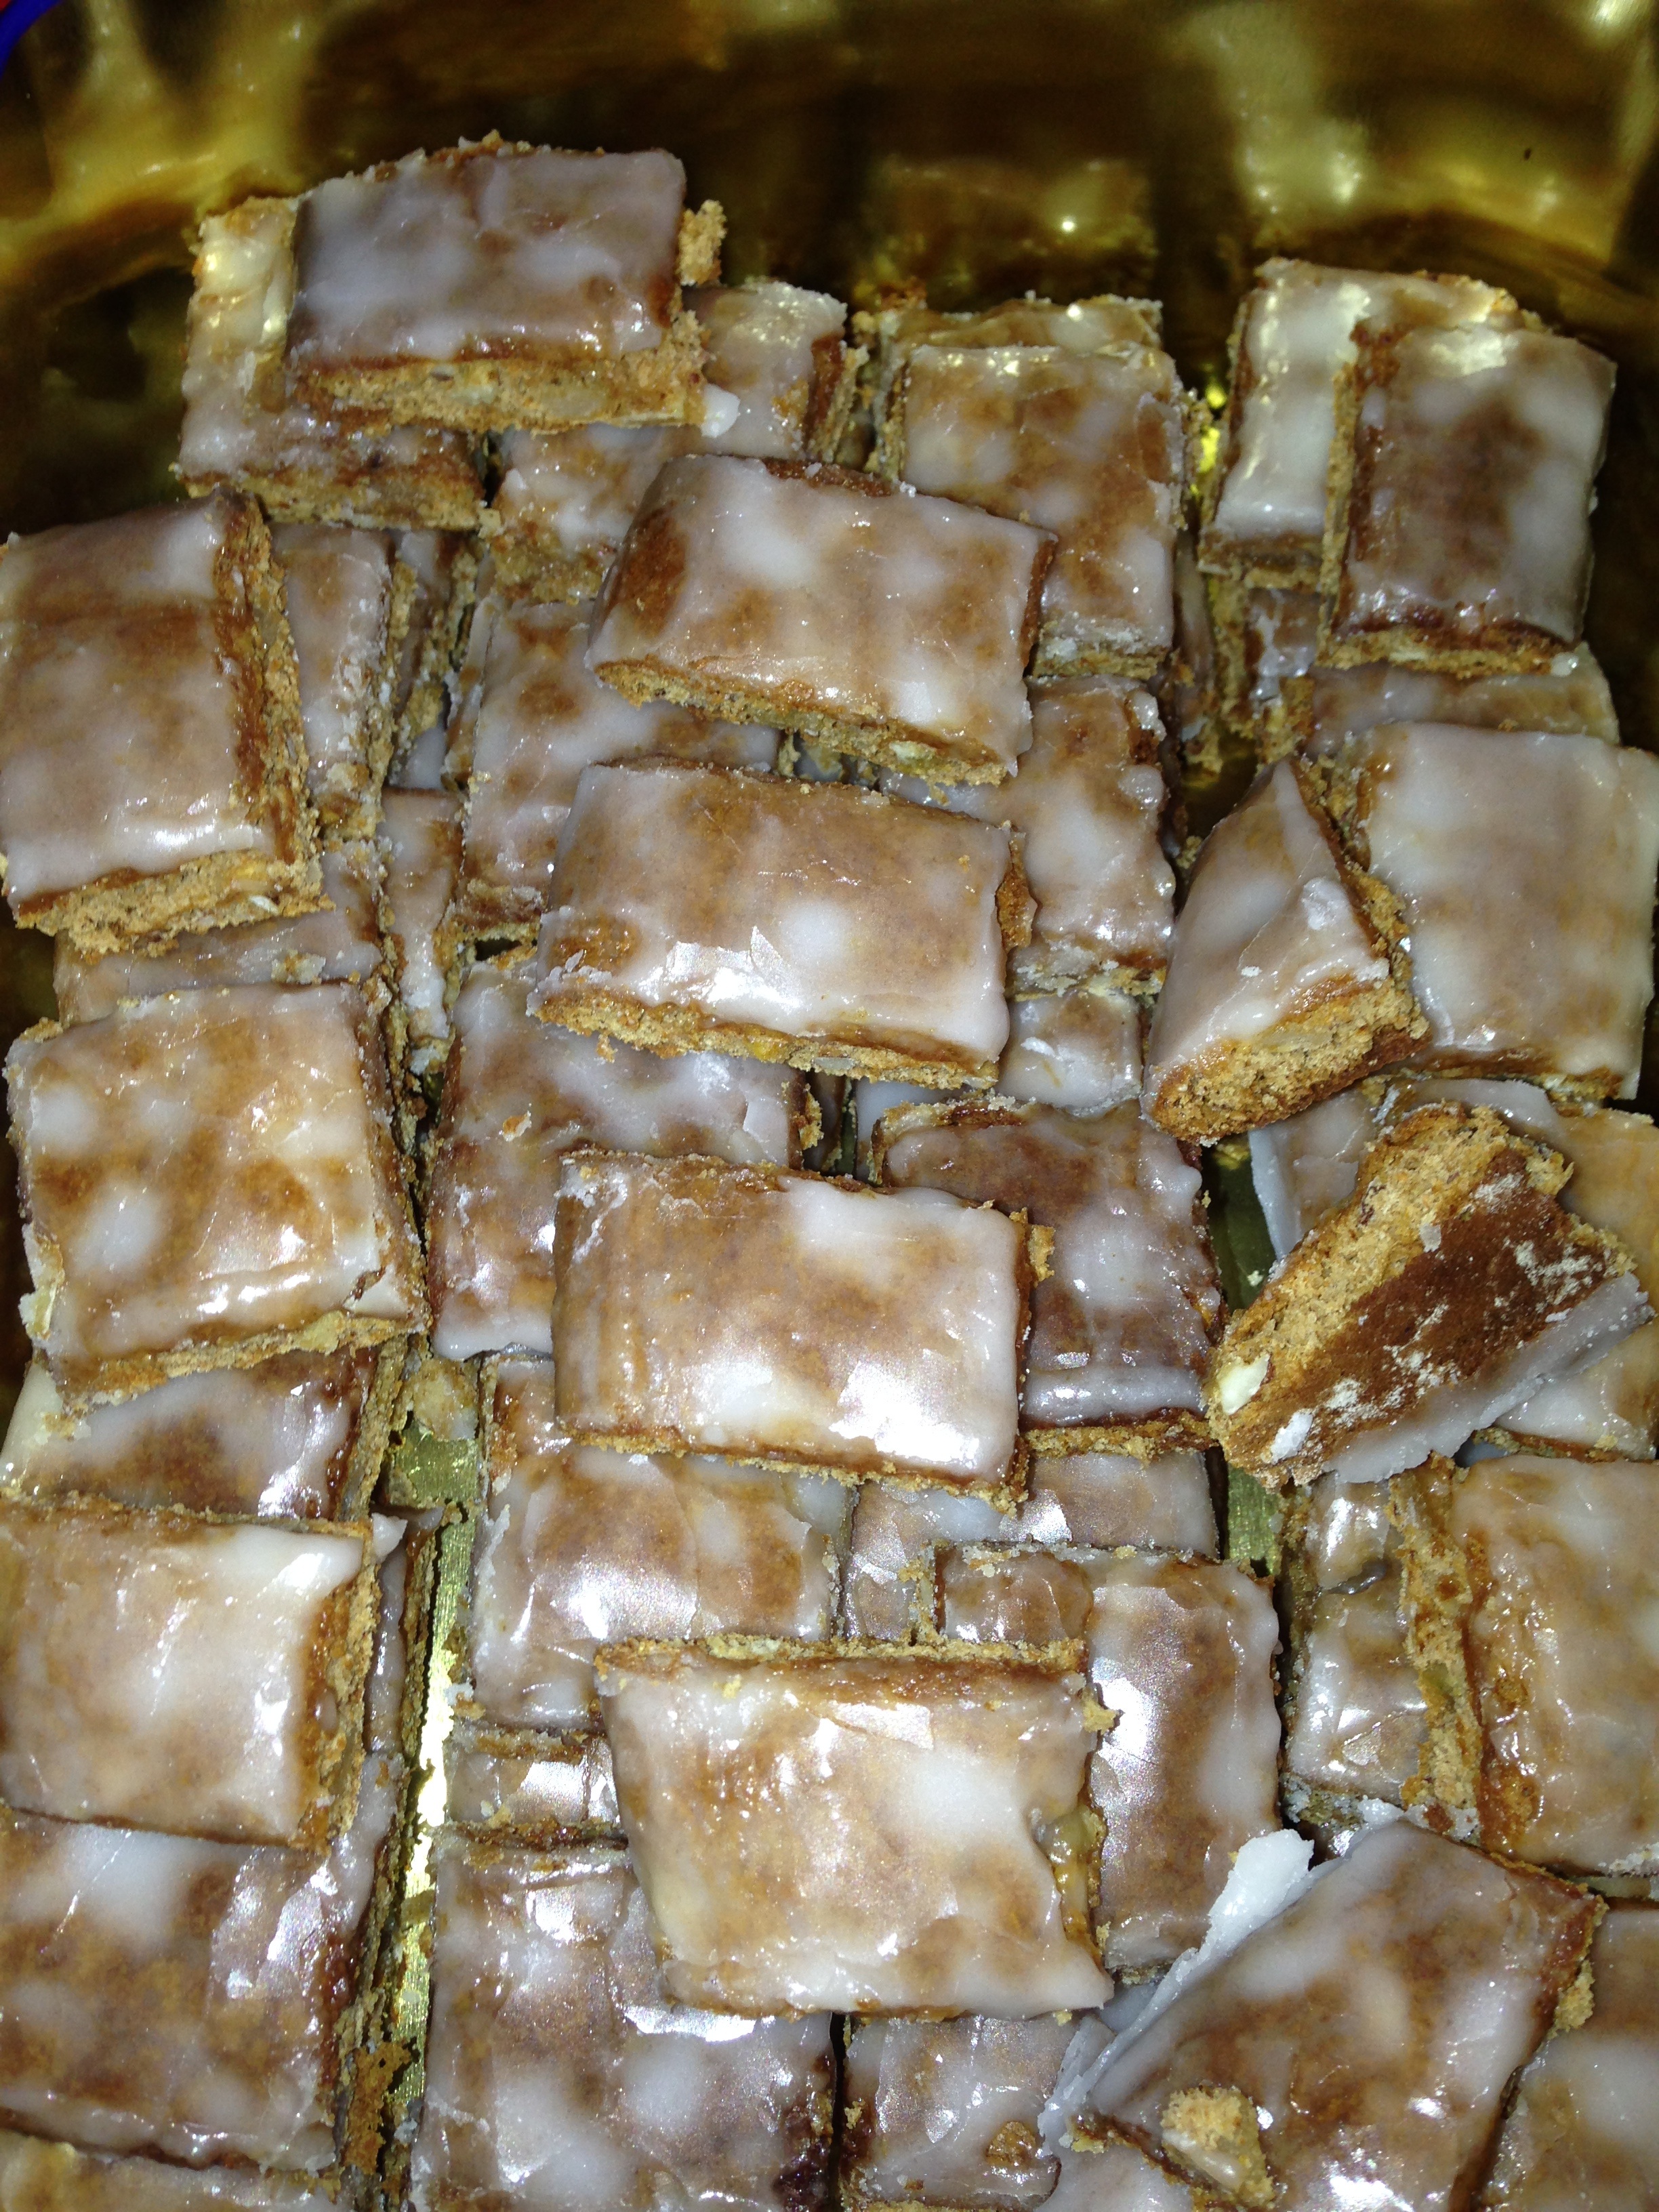
desert, honey, dish, meal, food, breakfast, biscuit, dessert, cuisine, delicious, homemade, asian food, baklava, chinese food, l kerli